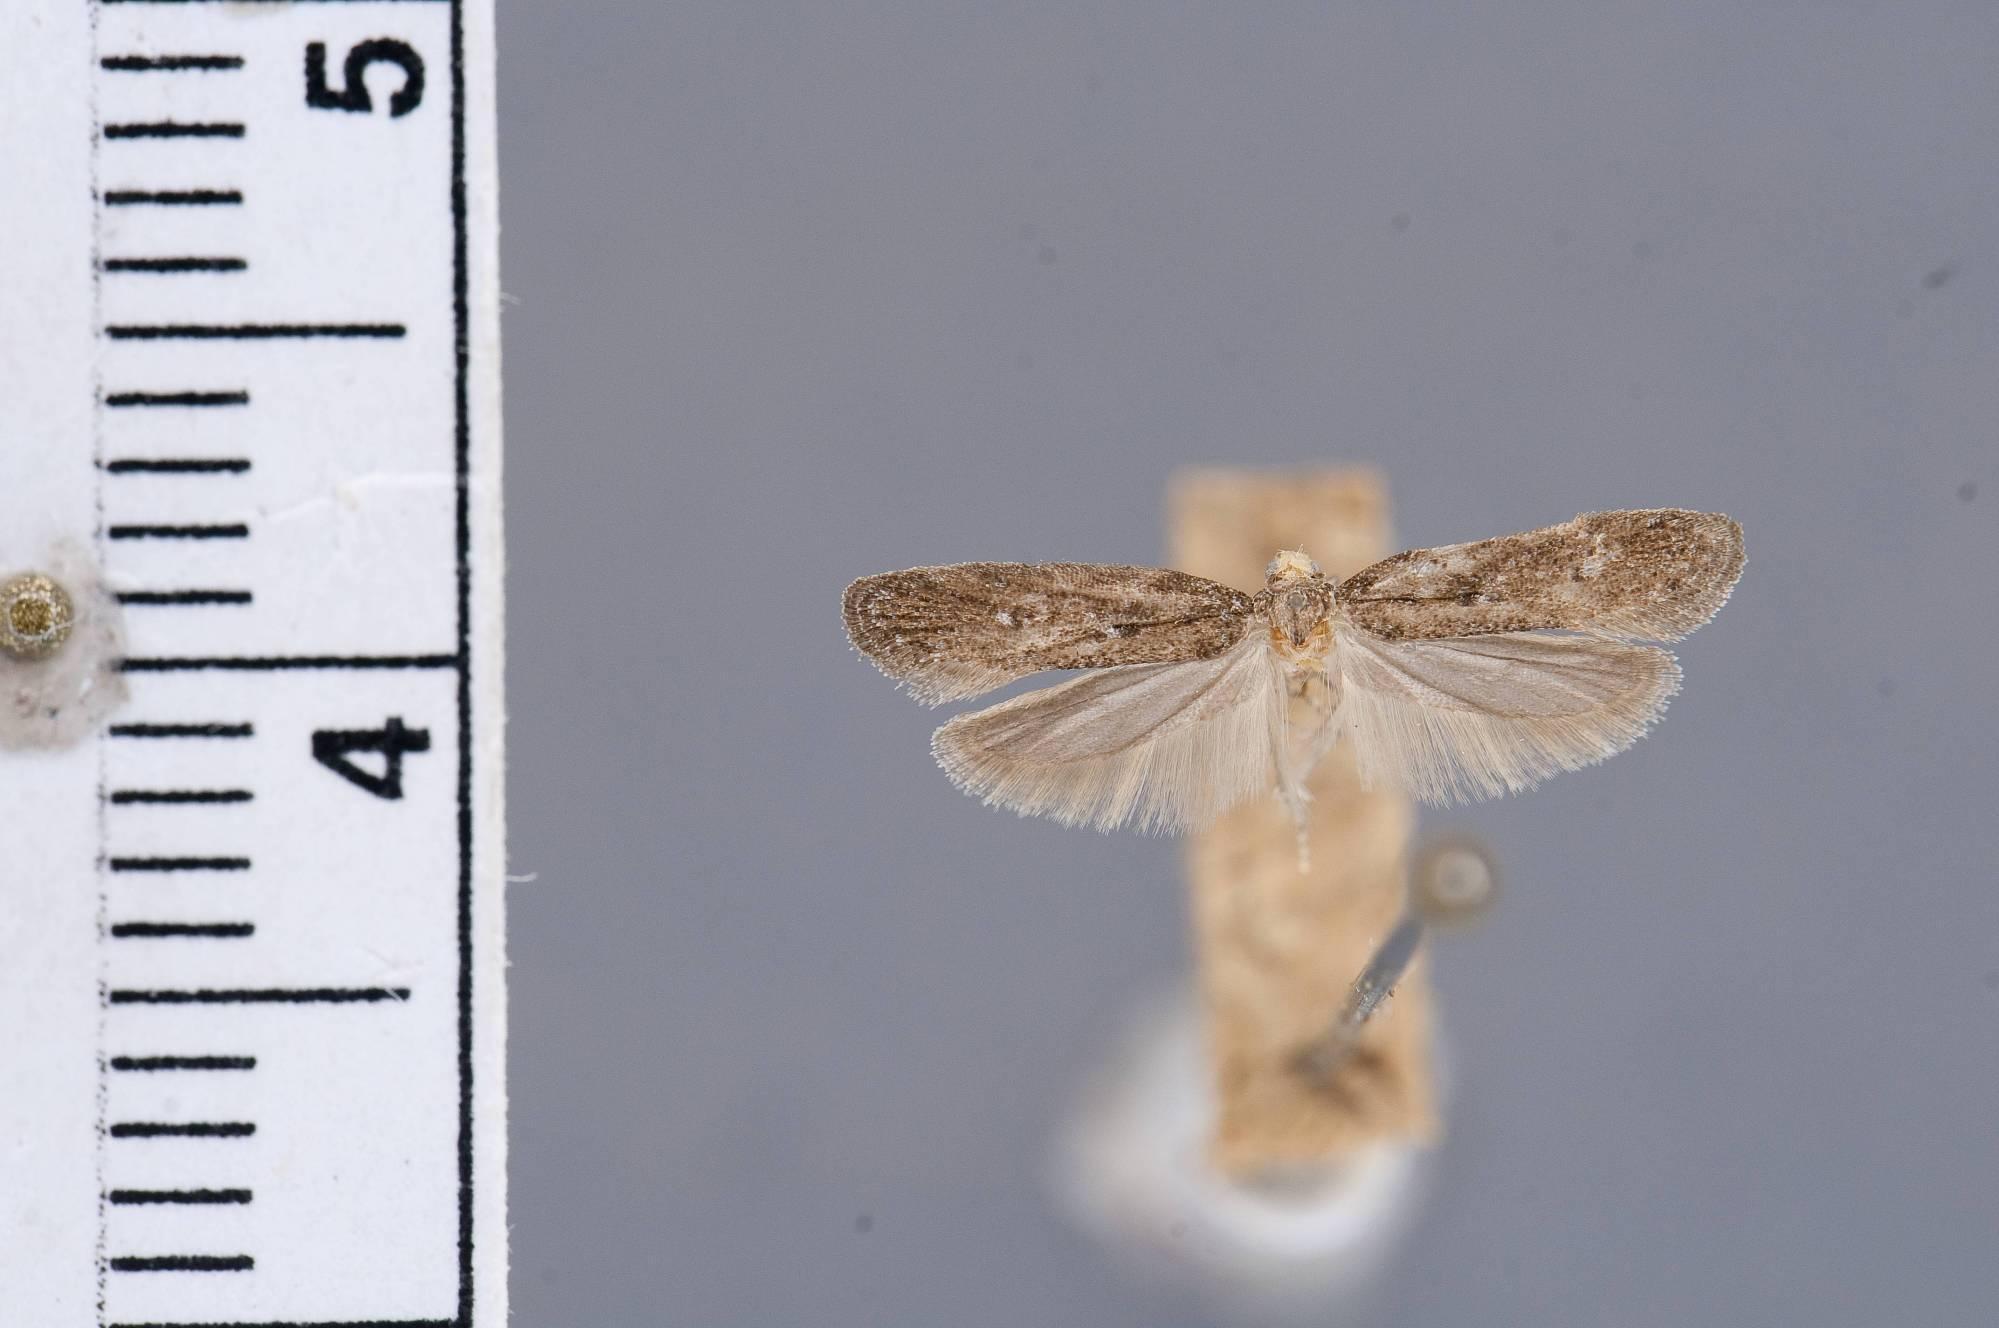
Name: Ectaga lenta
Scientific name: Ectaga lenta Clarke, 1956
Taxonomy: Animalia, Arthropoda, Insecta, Lepidoptera, Glossata, Oecophoridae, Oecophorinae
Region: F. Bourquin
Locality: Tigre, Buenos Aires, Argentina
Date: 15 May 1954